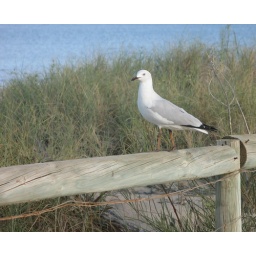
A seagull sits on a wooden fence overlooking sand dunes and Exmouth Gulf in Western Australia